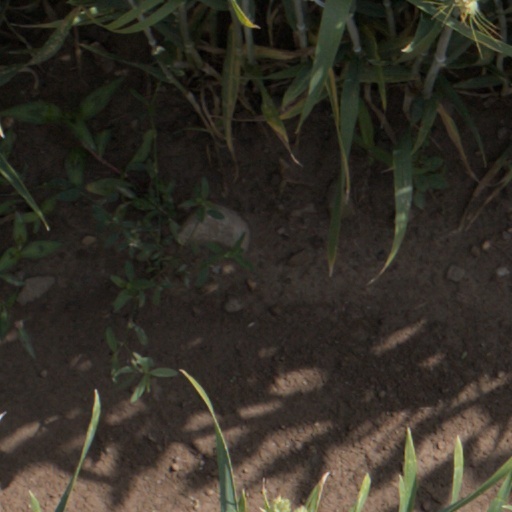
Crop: wheat